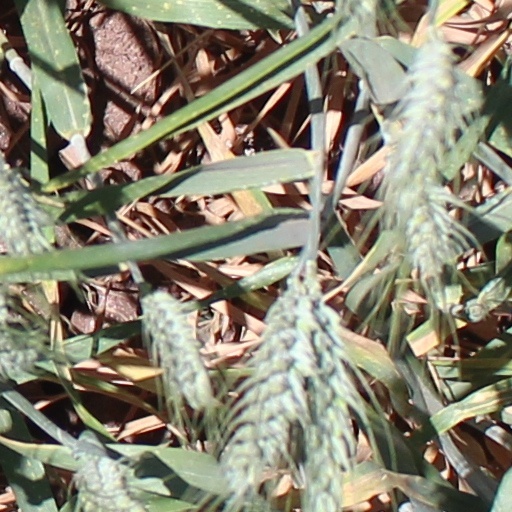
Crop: wheat